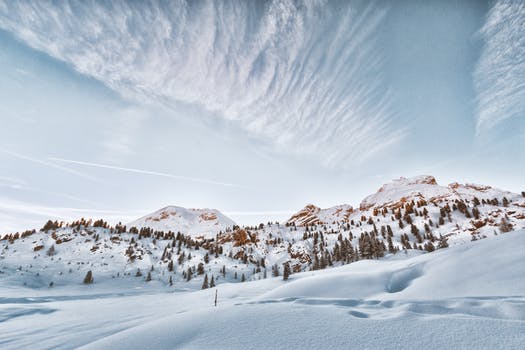
Label: No Watermark